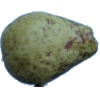
Label: Pear Stone 1